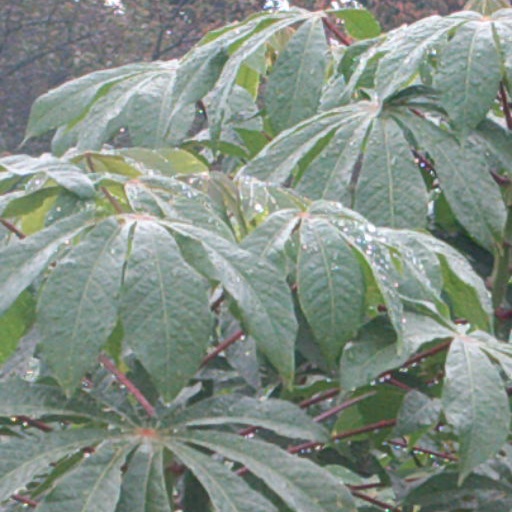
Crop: cassava